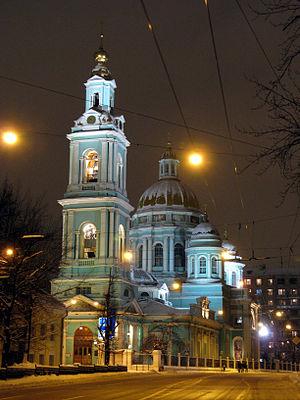
Liste des métropolites de Kiev puis de Moscou et des patriarches de Moscou